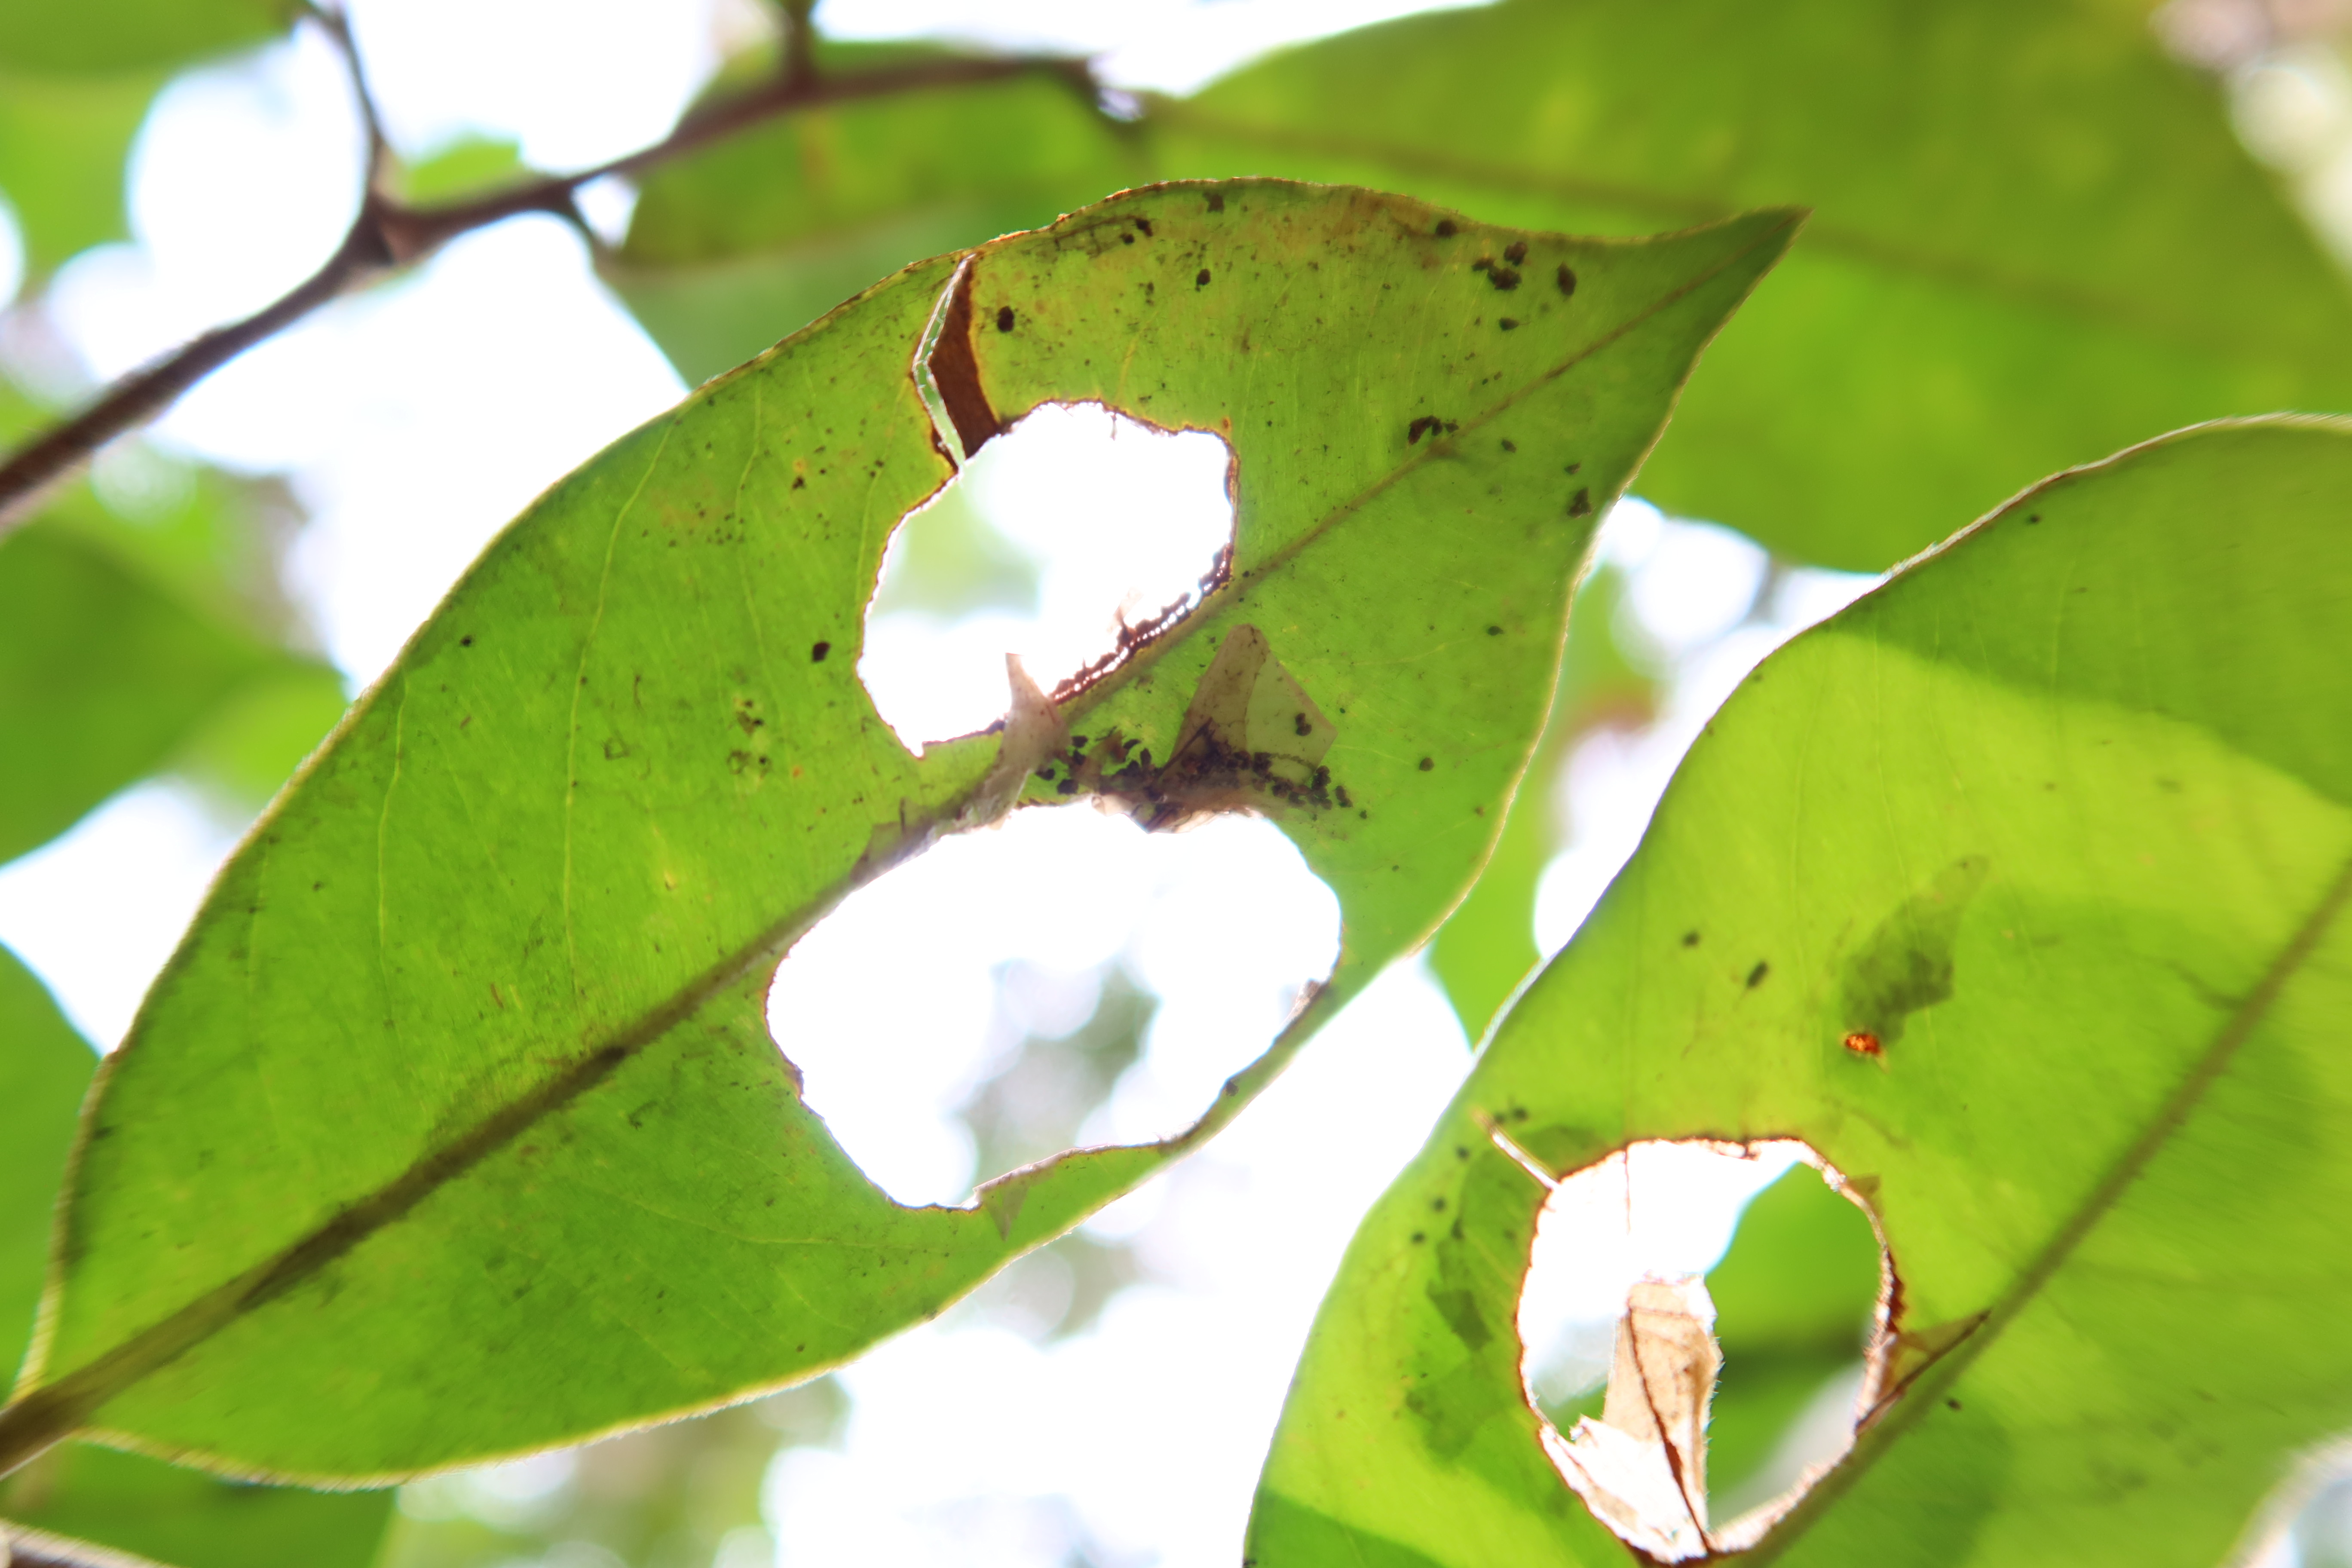
Label: Brown clumps